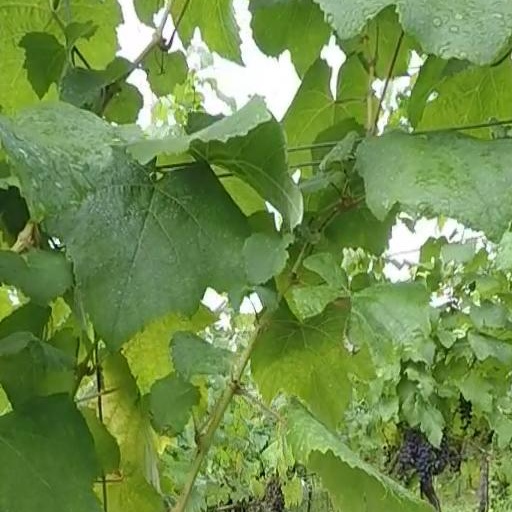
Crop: grape